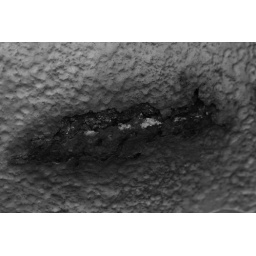
Some rust on one of the train cars in Norlo Park